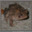
Label: frog